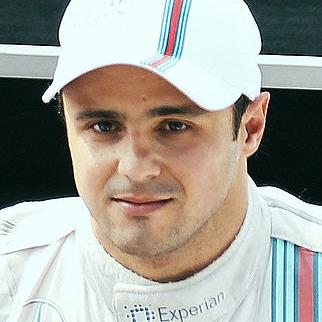
Age: 32